Baguio

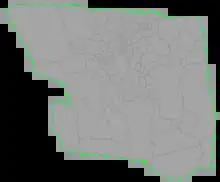
Barangays of Baguio

Baguio is a highland city nestled within the Cordillera Central mountain range in northern Luzon. While the downtown core ranges from 1400 to 1500 meters above sea level, elevations within Baguio's administrative boundaries extend from about 900 meters (along the Bued River) to almost (around the Busol watershed). Mountain peaks on the outskirts of Baguio reach over above sea level, the highest being Mount Santo Tomas in Tuba.